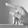
ASL letter: P